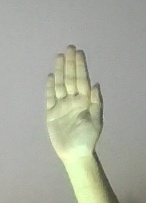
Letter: seen